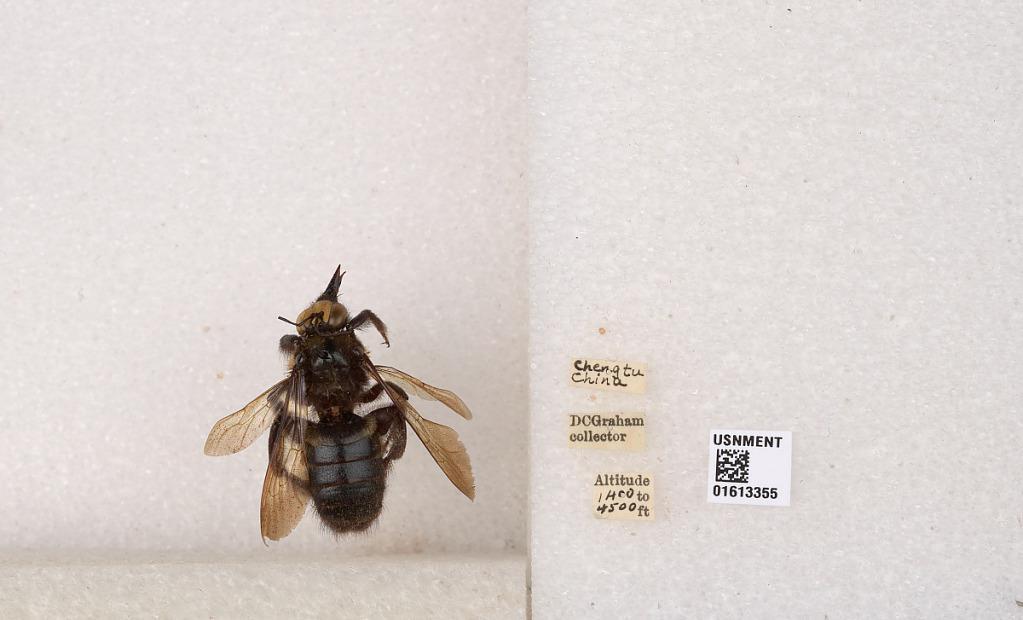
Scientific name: Xylocopa (Biluna) tranquebarorum tranquebarorum (Swederus)
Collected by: D. Graham
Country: China
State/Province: Sichuan
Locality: Chengtu